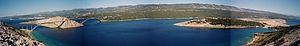
Panorama sur le Pont de Krk et ses environs, depuis l'île de Krk
Le Pont de Krk est un pont en arc mesurant 1430 m de longueur, il relie l'île croate de Krk à la Croatie et permet ainsi le passage de plus d'un million de véhicules par an. Il est le second plus long pont en arc en béton du monde et figure parmi les plus grandes arches jamais réalisées. Il fut inauguré le 19 juillet 1980 et portait initialement le nom Titov most en mémoire du président yougoslave Josip Broz Tito.